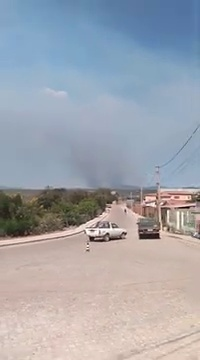
Fire: no
Smoke: yes